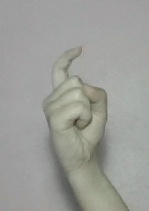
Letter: ra